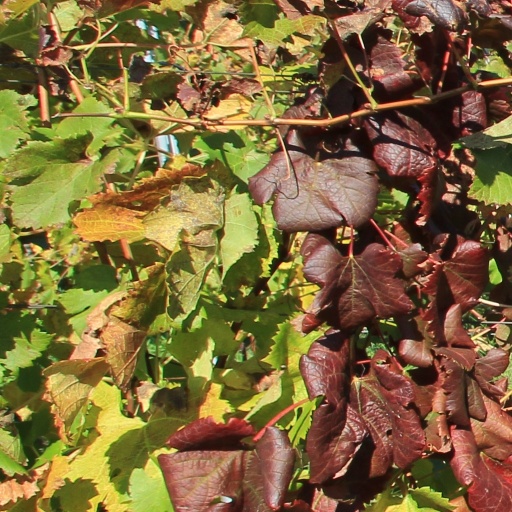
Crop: grape